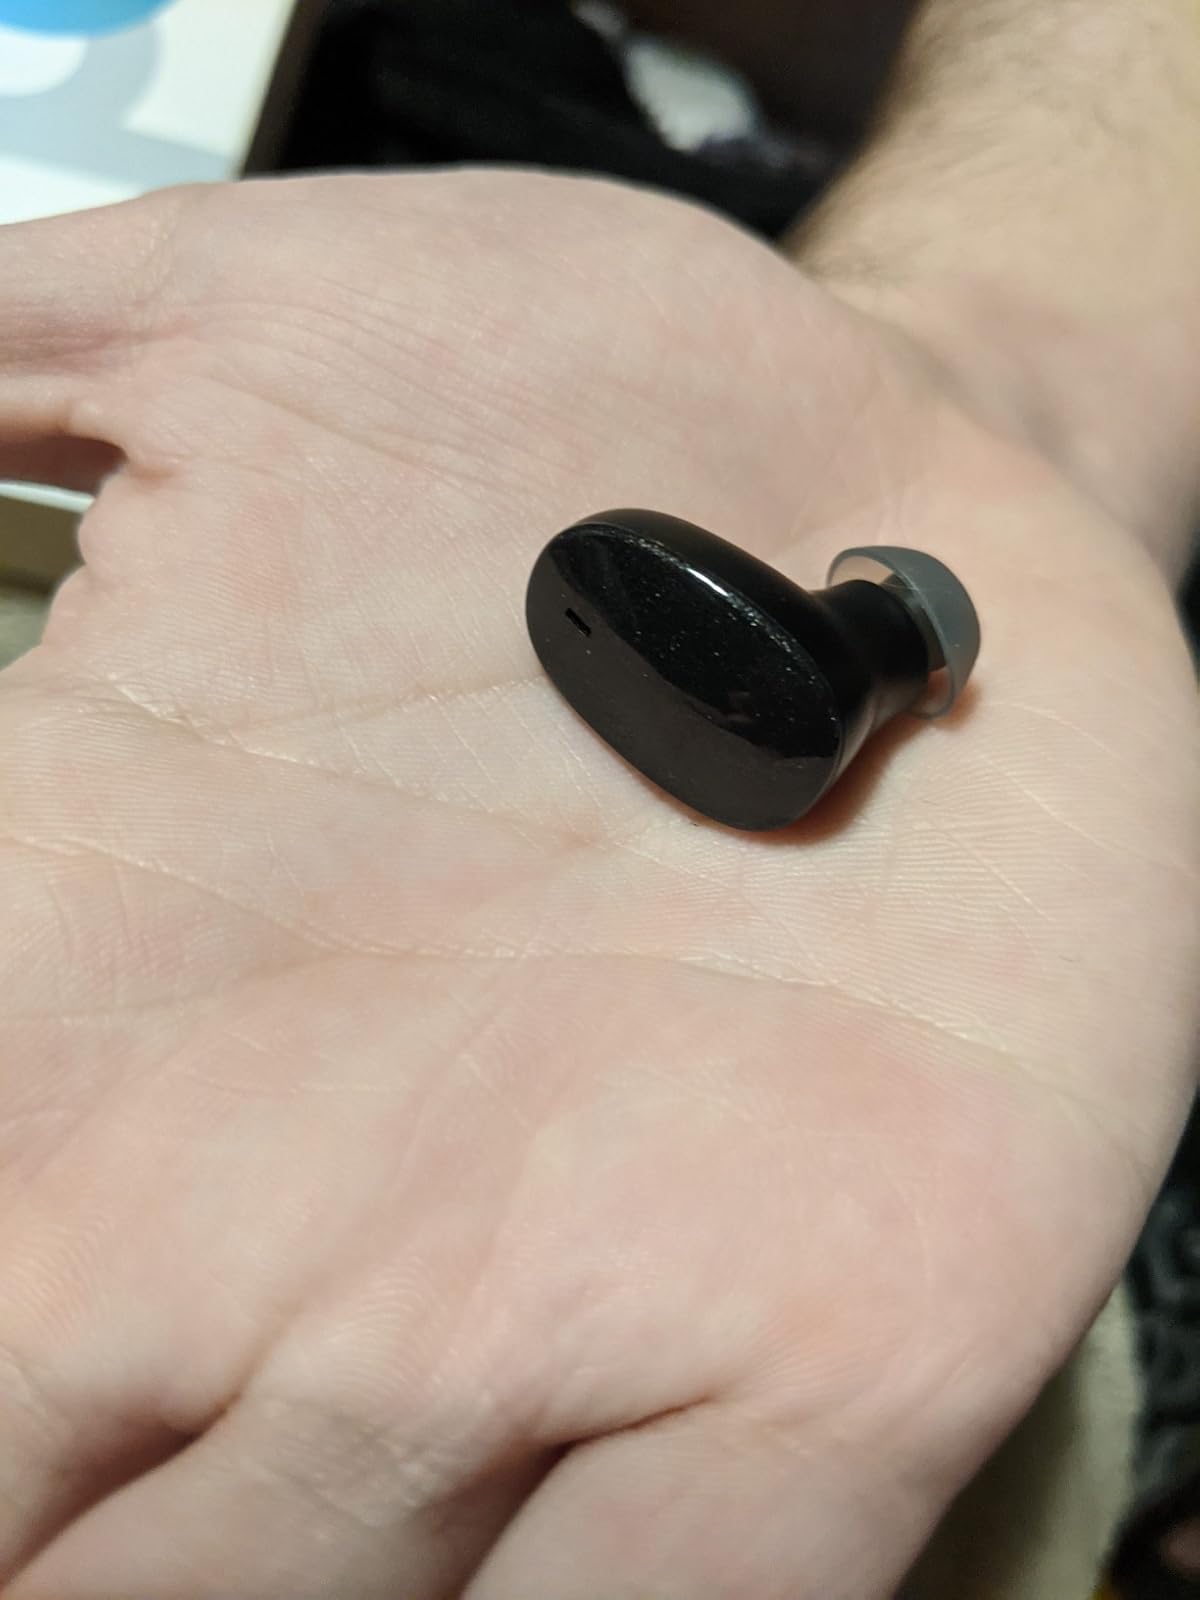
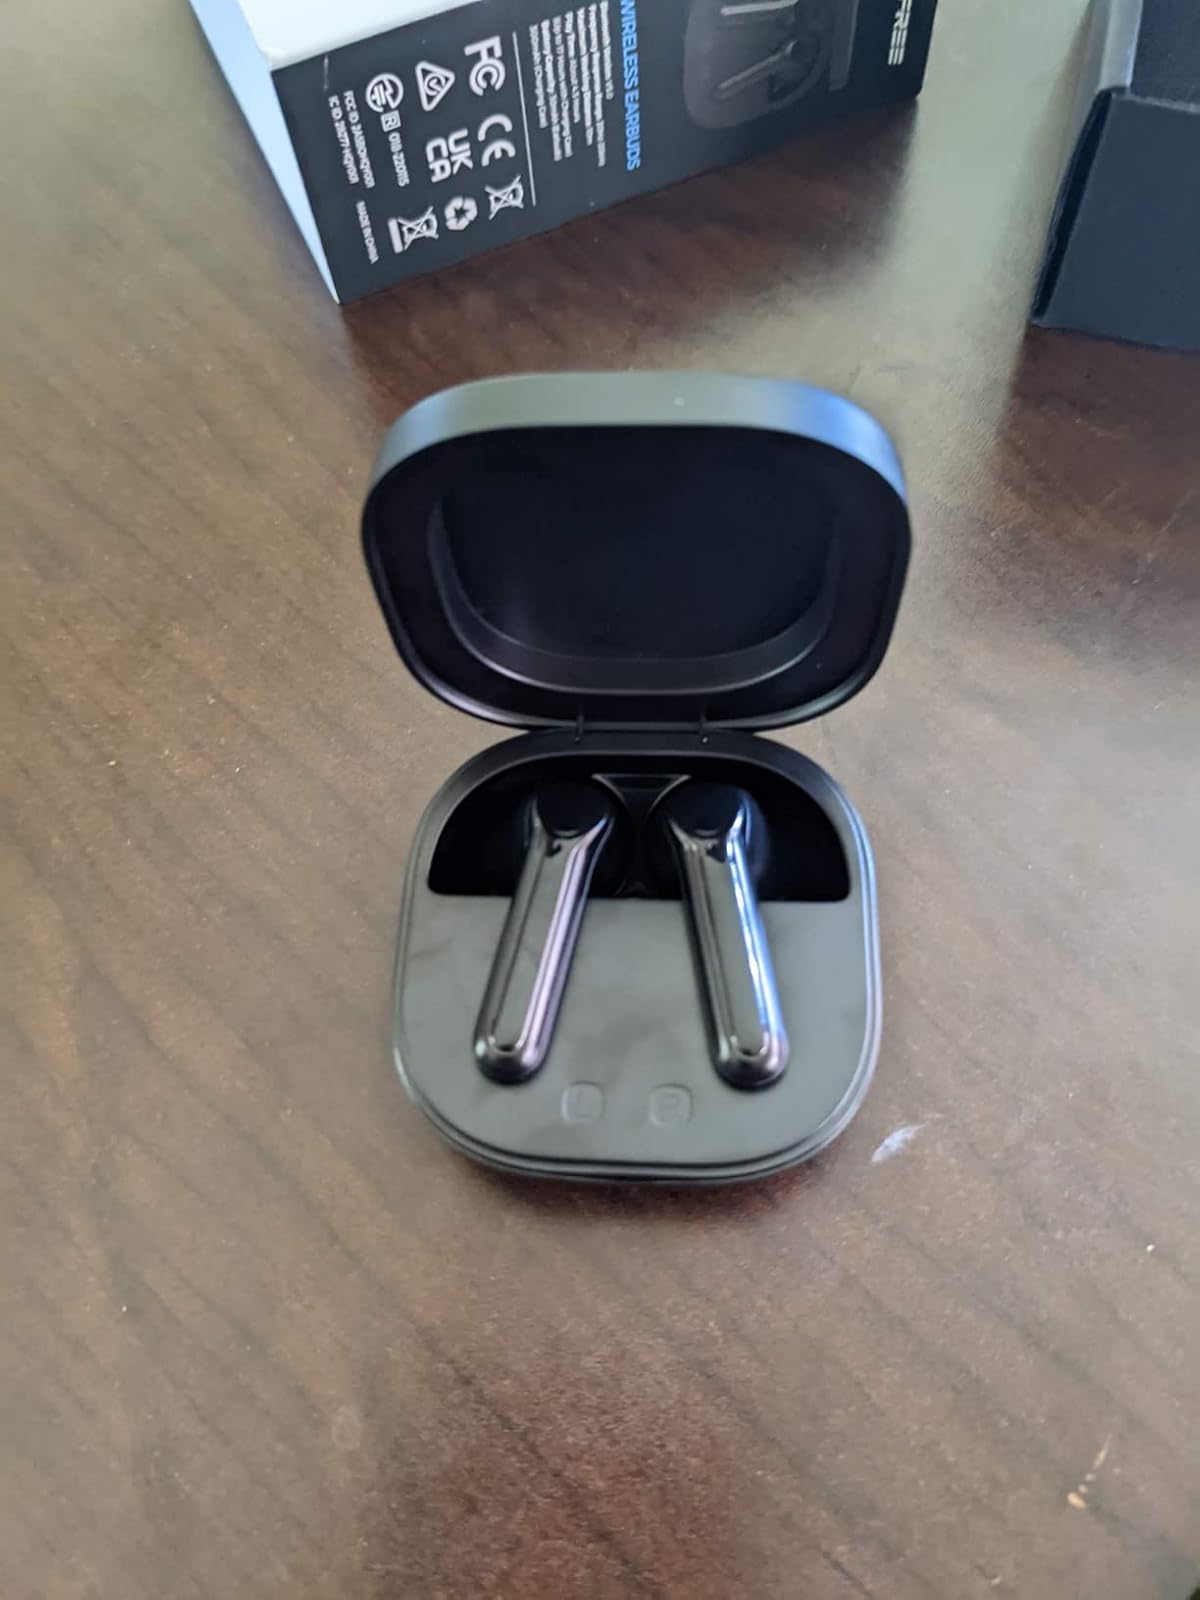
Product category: earbuds
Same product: no